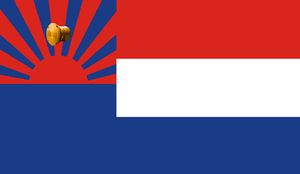
Karen National Union
KNU's flag
Karen National Union er en politisk organisation i grænseområderne imellem Burma og Thailand. Organisationen har endvidere et kontor i England. KNU arbejder for karénernes interesser i Burma.